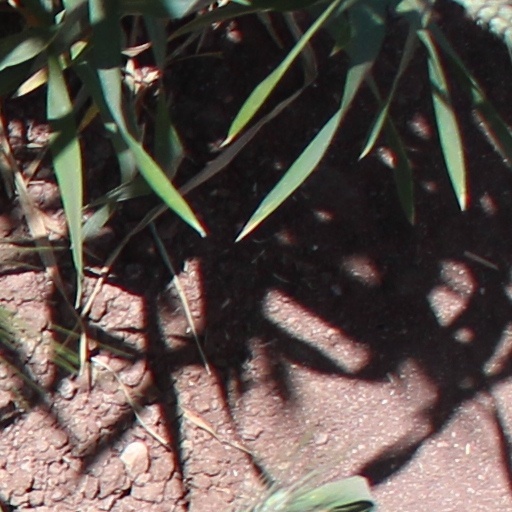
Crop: wheat